Thrips

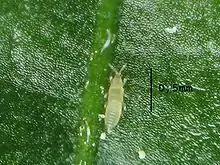
Thrips nymph.Scale bar is 0.5 mm

Some species of thrips create galls, almost always in leaf tissue. These may occur as curls, rolls or folds, or as alterations to the expansion of tissues causing distortion to leaf blades. More complex examples cause rosettes, pouches and horns. Most of these species occur in the tropics and sub-tropics, and the structures of the galls are diagnostic of the species involved. A radiation of thrips species seems to have taken place on "Acacia" trees in Australia; some of these species cause galls in the petioles, sometimes fixing two leaf stalks together, while other species live in every available crevice in the bark. In "Casuarina" trees in the same country, some thrips species have invaded stems, creating long-lasting woody galls.